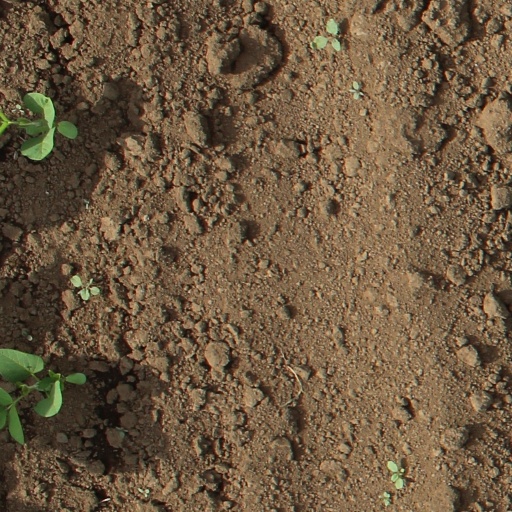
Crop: soybean